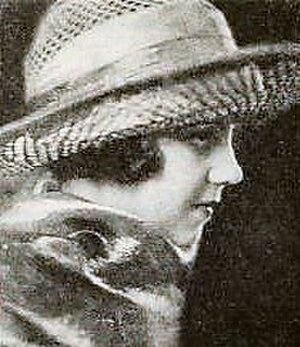
Joan Meredith, née Catherine Jelks, fut une actrice du cinéma muet et l'une des WAMPAS Baby Stars de 1925.